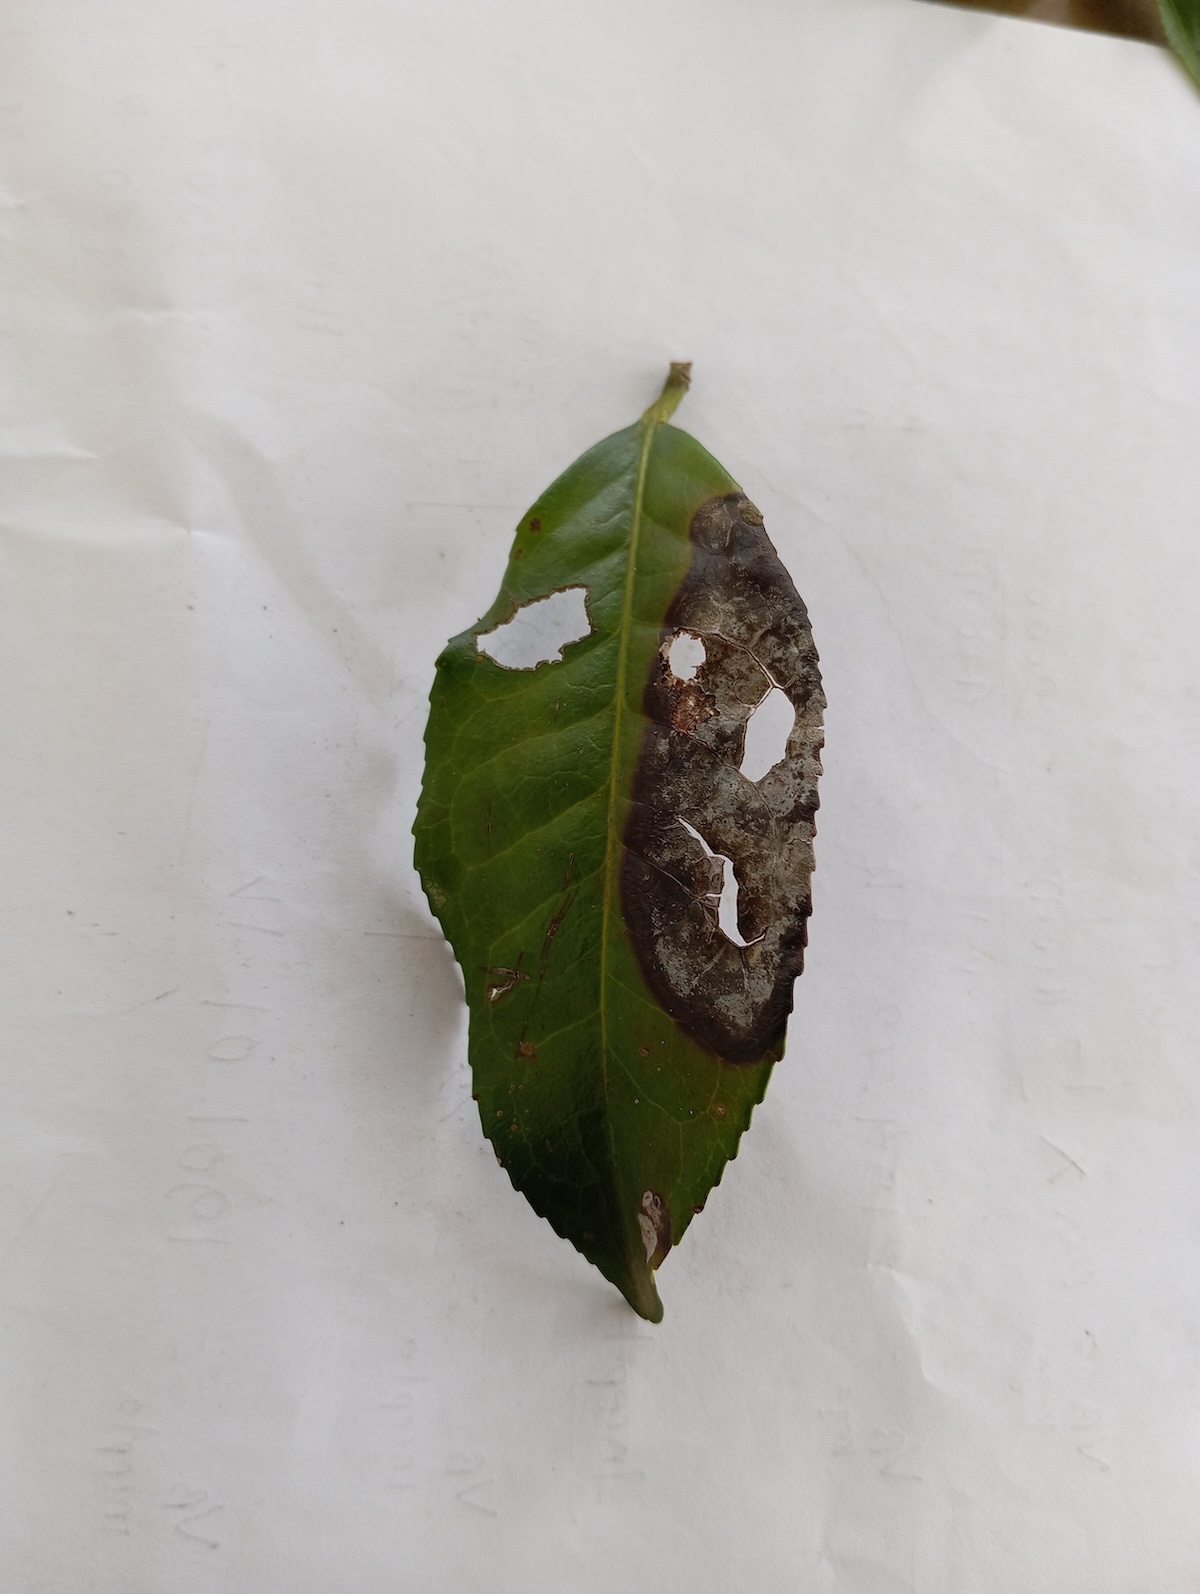
Label: Gray Blight